Ponciau

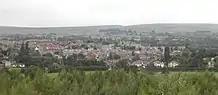
View of Ponciau village from the site of the former Hafod colliery, with Ruabon Mountain behind.

Edward, Prince of Wales paid a visit to the Ponciau Banks in May 1934 to view the progress. In 1935 the laying of the football pitch was completed and the local team, Rhos Aelwyd, have used this pitch for a number of years. The Second World War temporarily halted the reclamation works but in 1950 the works re-commenced. In the interim, the Ponciau Banks were used as the site of the "austerity" National Eisteddfod of 1945.